Fredrick Arthur Willius

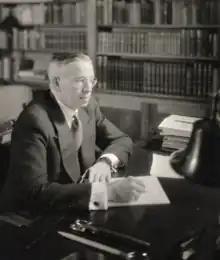
Dr. Willius at home in his study towards the end of his life

In retirement, Willius's academic focus shifted from cardiology to the history of medicine. In 1941, Willius and Thomas Keys published "Cardiac Classics. A Collection of Classic Works on the Heart and Circulation, with Comprehensive Biographic Accounts of the Authors", an exploration of the history of the heart as it pertained to medicine. From William Harvey to James B. Herrick, the book reproduced work by fifty-one scholars, scientists, and doctors who contributed to our understanding of the hear and its workings, and who helped make modern cardiology what it is. In addition, the lives of the selected authors are outlined in detail, further explaining the context of their discoveries and their meaning to scholars today. In 1949, along with his writing partner Thomas J. Dry, Willius wrote "A History of the Heart and the Circulation". At once a historical and a medical text, the book explores the intersection between the heart, blood, and medical knowledge, spanning the centuries from ancient times to the present. While of a similar vein to Willius's first volume, this adopts more holistic approach to the study of history, and focuses on exploring and analyzing the trajectory of the science of medicine as a whole, rather than reproducing the works of previous scholars.